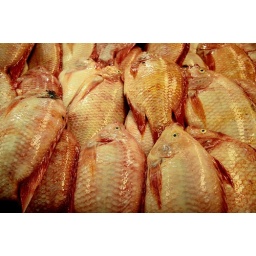
fish in the market